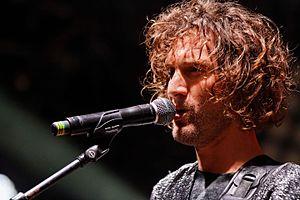
Florent Marchet est un auteur-compositeur-interprète et un compositeur de musiques de films français, né à Bourges, dans le Berry, le 21 juin 1975. Également réalisateur d'album, il a notamment sorti cinq albums solo depuis 2004, deux albums avec le groupe Frère Animal.